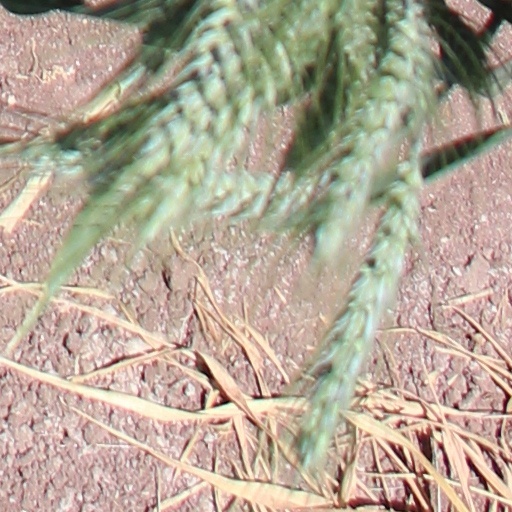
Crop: wheat